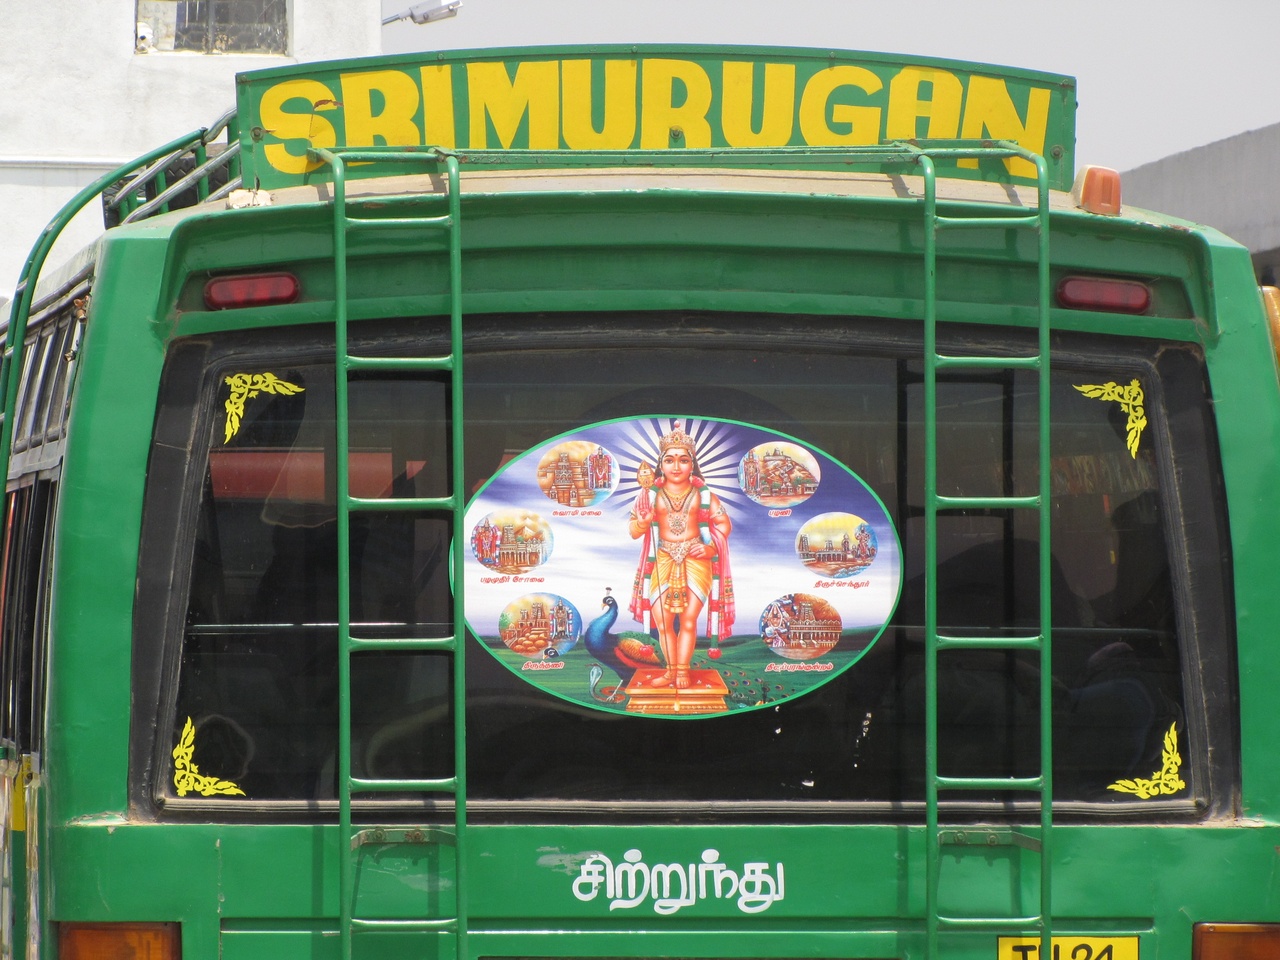
20110420_Krishnagiri_to_Hosur_012